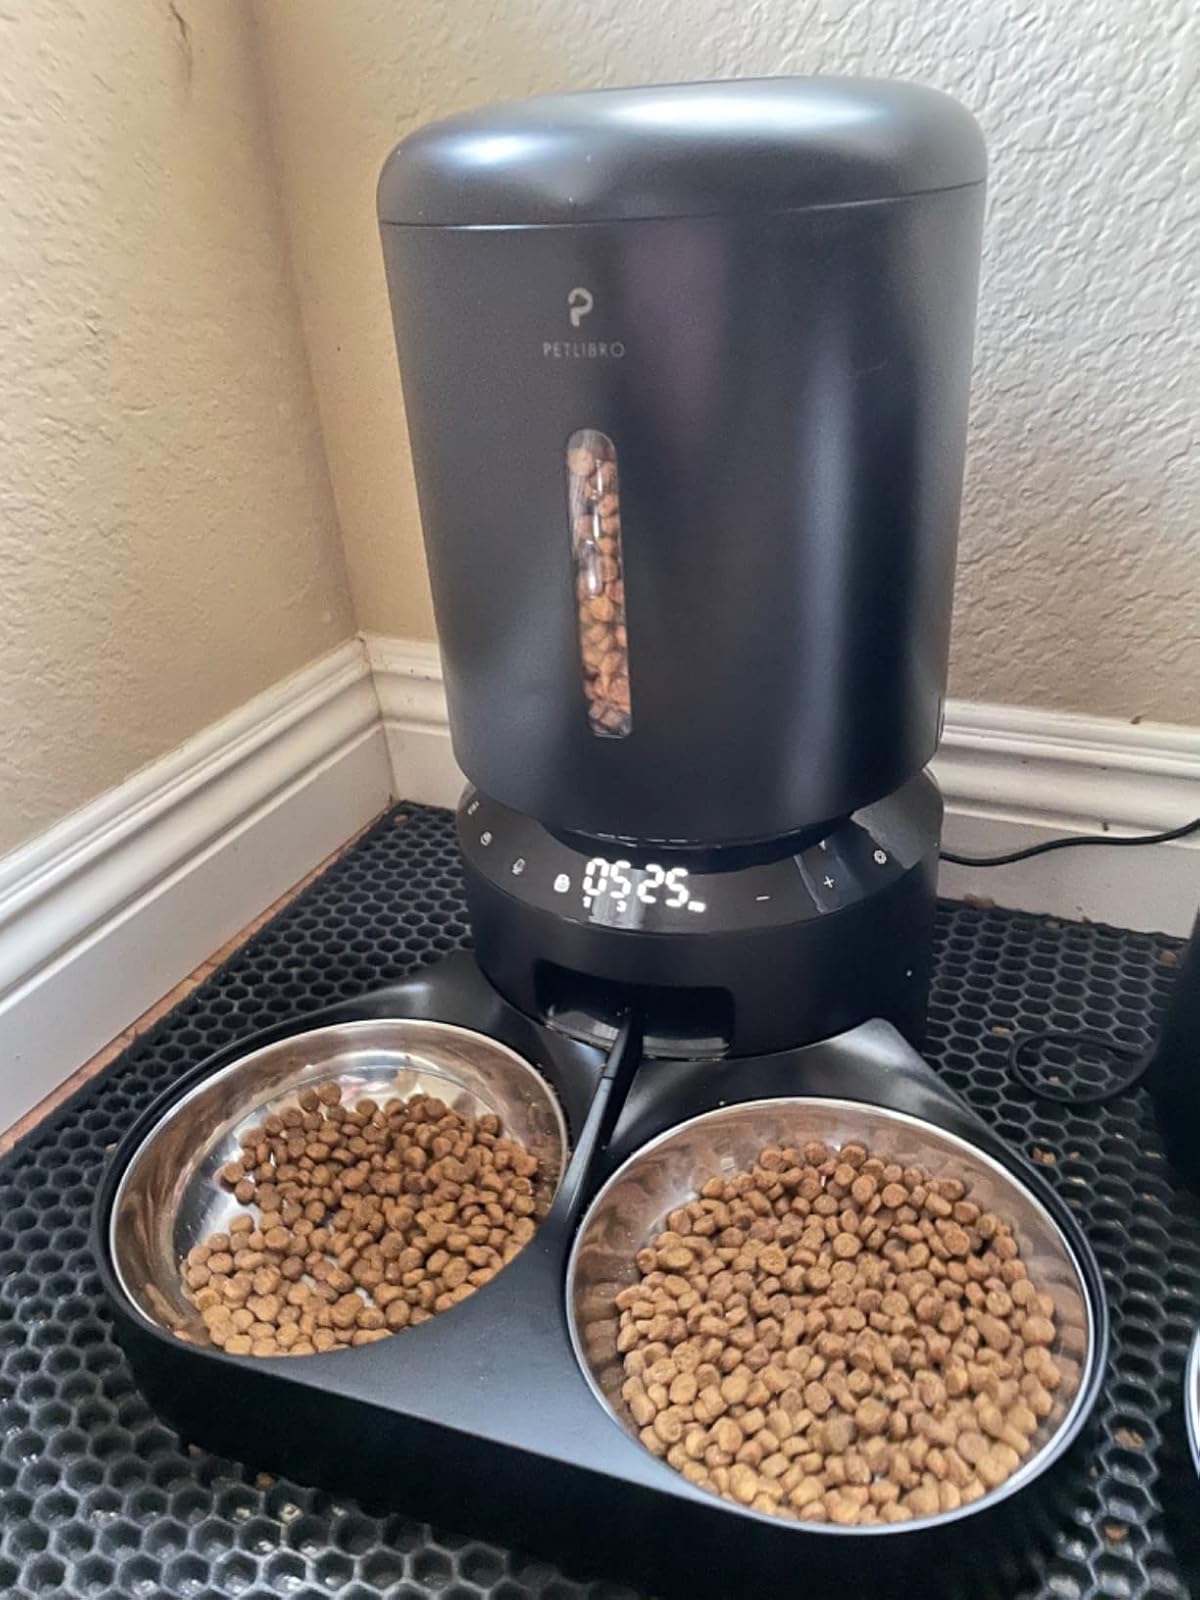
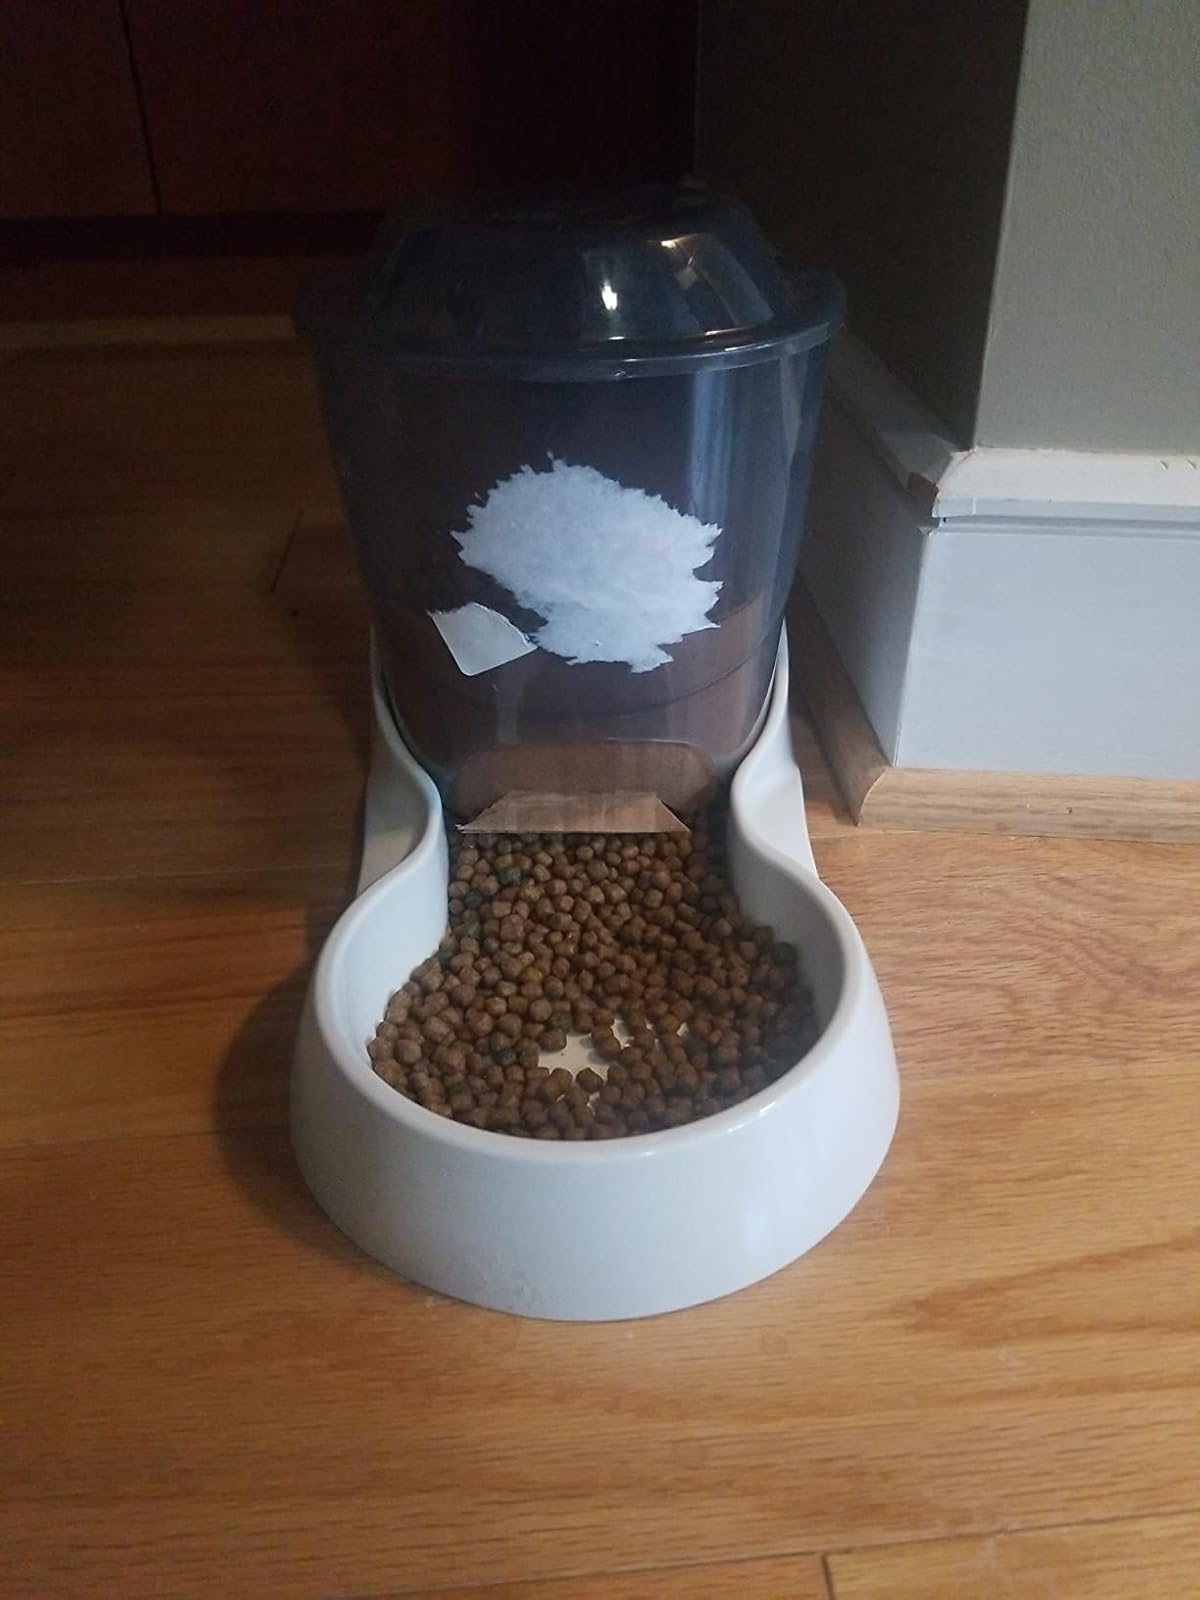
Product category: items_feeder
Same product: no